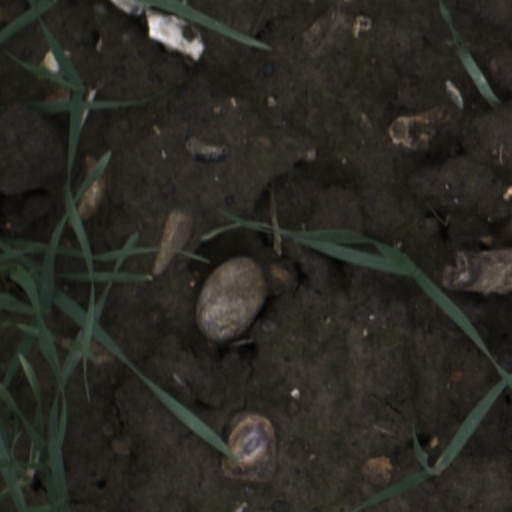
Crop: wheat